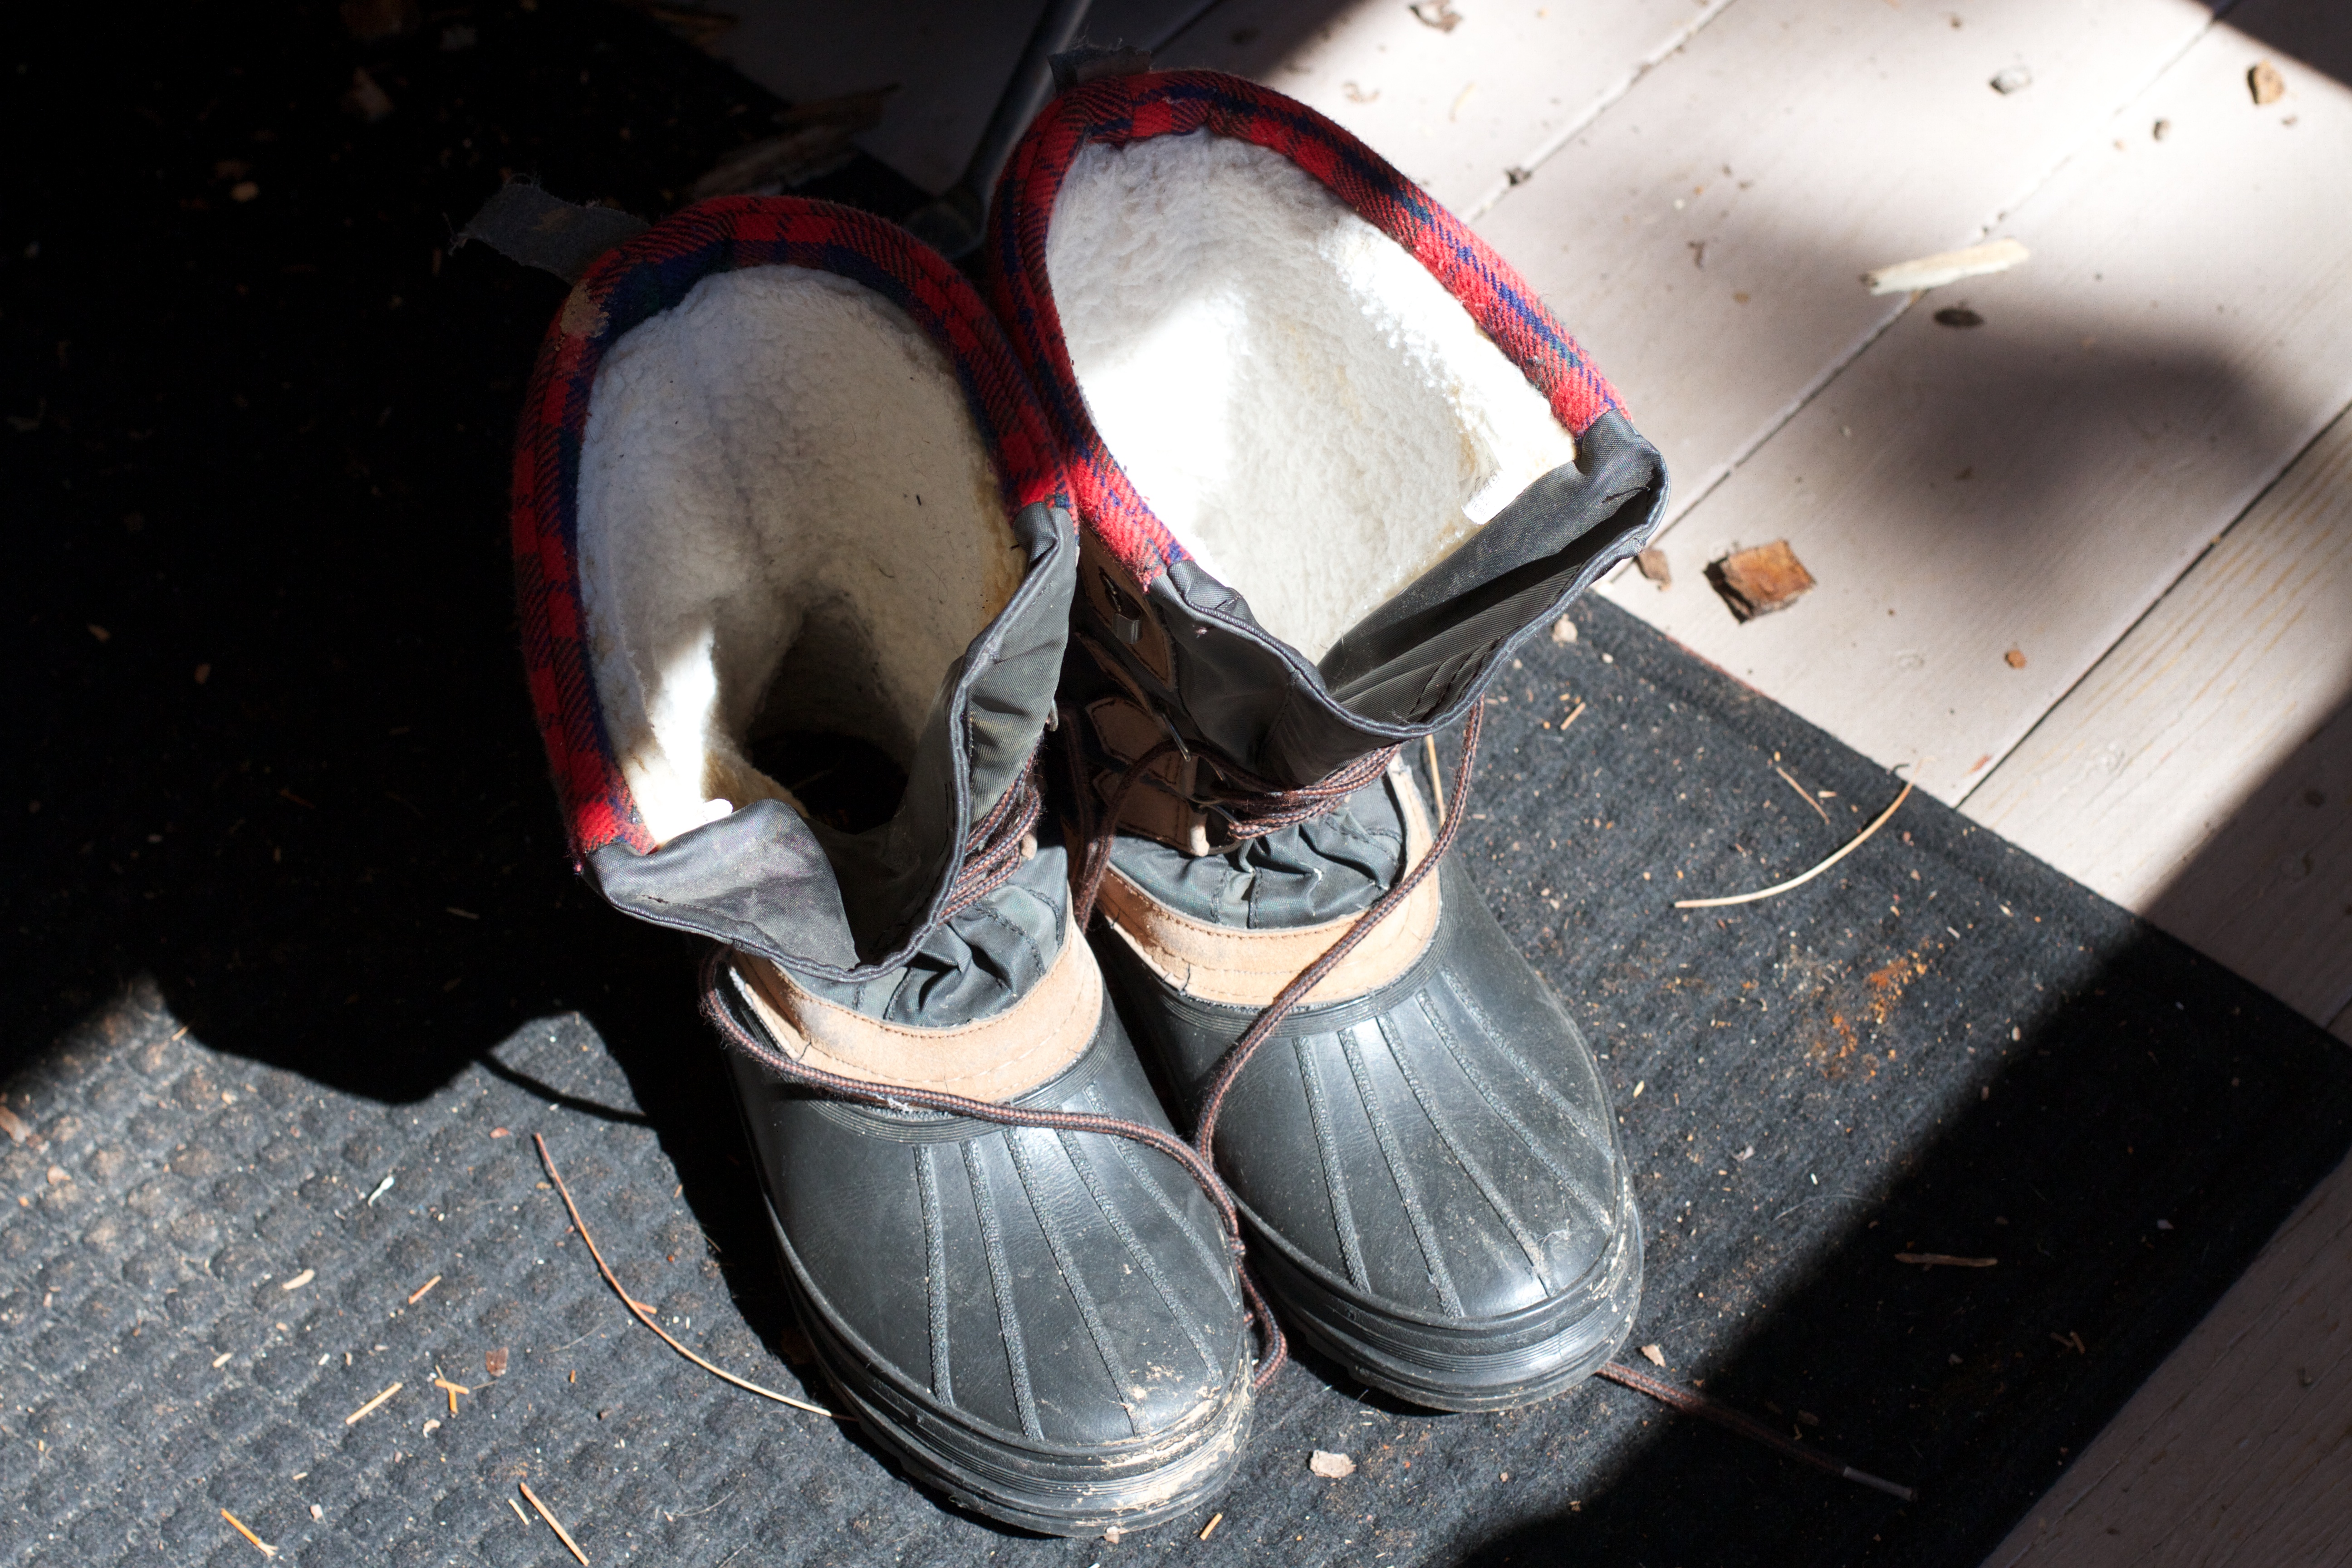
shoe, white, wheel, glass, leg, color, black, cool image, footwear